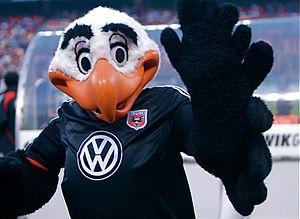
Le D.C. United est une franchise de soccer professionnel américain basé à Washington, qui participe à la Conférence Est de la Major League Soccer. La franchise est l'un des 10 clubs fondateurs de la MLS et a participé sans discontinuer à la ligue depuis sa création.